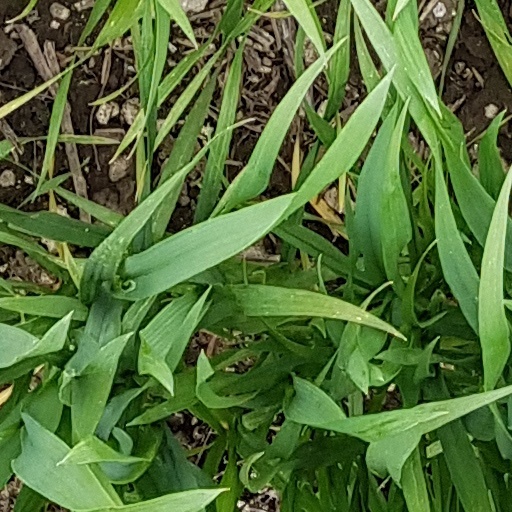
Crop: wheat